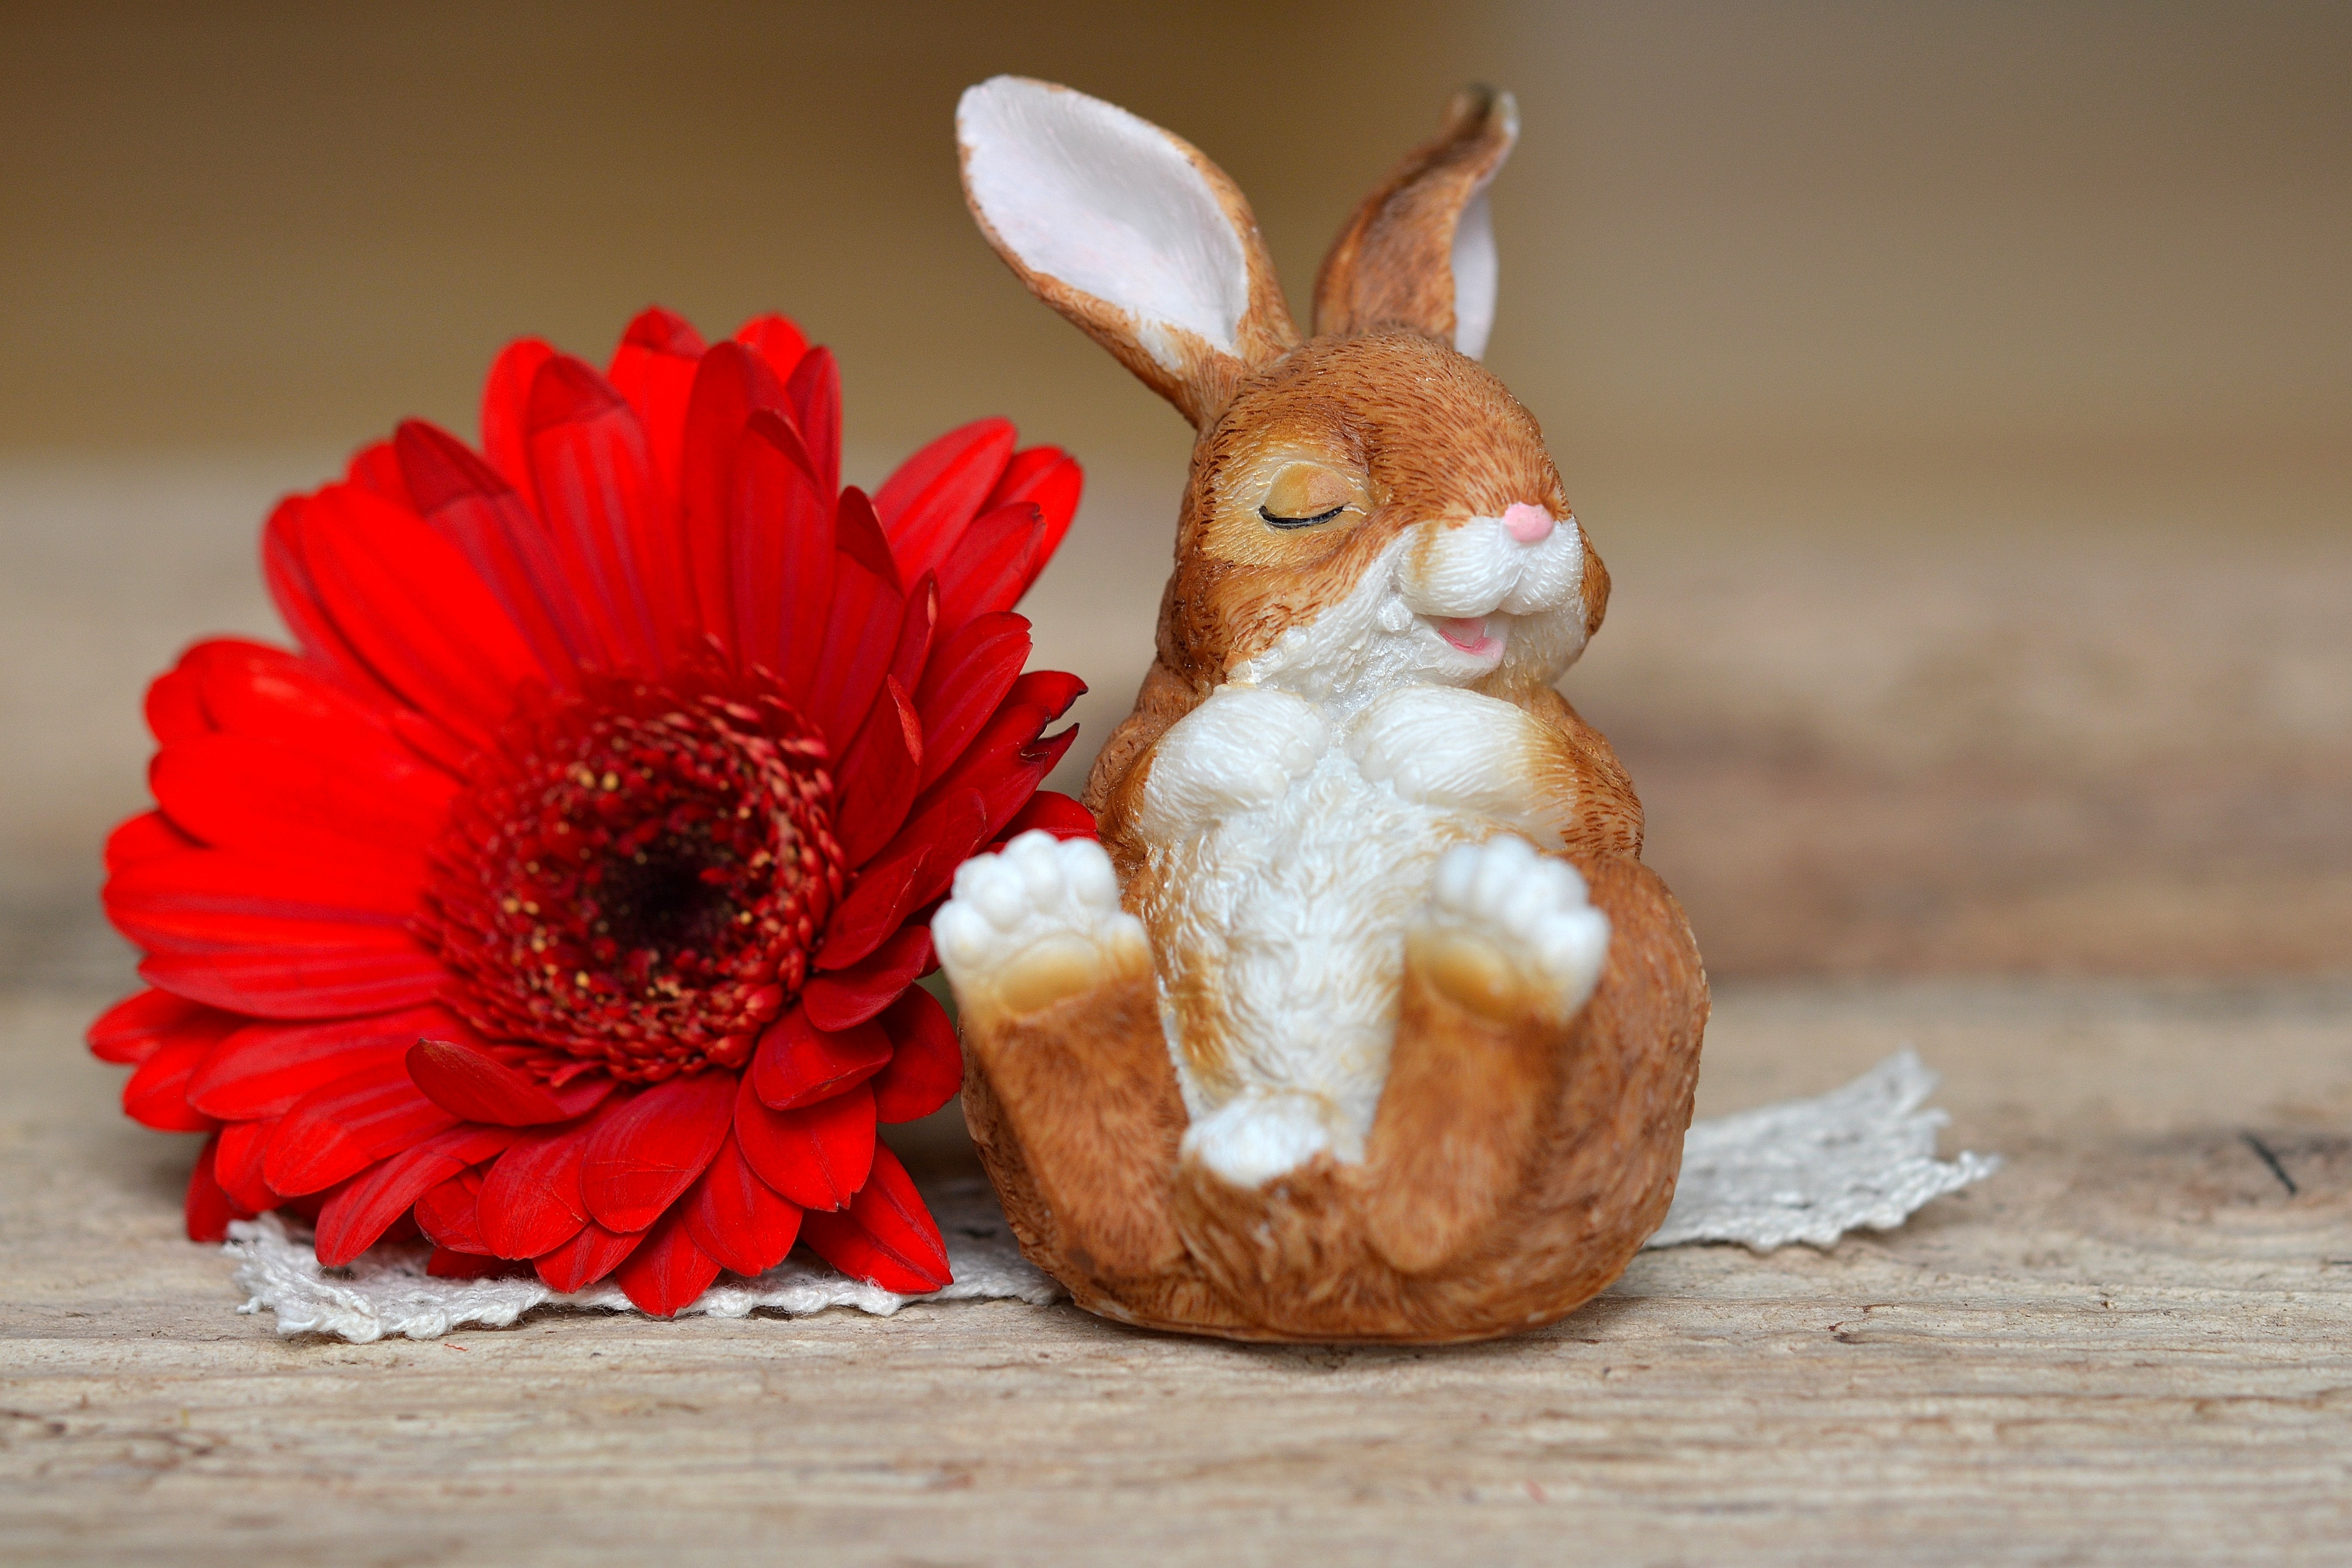
flower, decoration, red, close, rabbit, deco, hare, gerbera, flower red, dekohase, rabits and hares